Dies irae

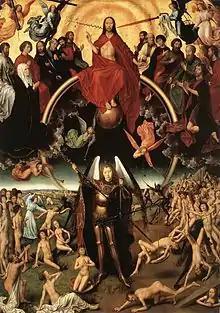
Centre panel from Memling's triptych "Last Judgment"

"" ("the Day of Wrath") is a Latin sequence attributed to either Thomas of Celano of the Franciscans (1200–1265) or to Latino Malabranca Orsini (d. 1294), lector at the Dominican at Santa Sabina, the forerunner of the Pontifical University of Saint Thomas Aquinas (the ) in Rome. The sequence dates from the 13th century at the latest, though it is possible that it is much older, with some sources ascribing its origin to St. Gregory the Great (d. 604), Bernard of Clairvaux (1090–1153), or Bonaventure (1221–1274).